Dell Rapids Water Tower

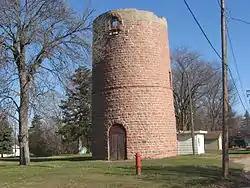

The Dell Rapids Water Tower is a stone water tower located at 10th and Orleans Streets in Dell Rapids, South Dakota. Dell Rapids had a large fire in 1888, which burned the south side of Main Street. A few years later another fire destroyed the office of the newspaper, The Dell Rapids Times. The editor campaigned that a water system should be constructed. A water works was developed and the town's first water tower was built in 1894.